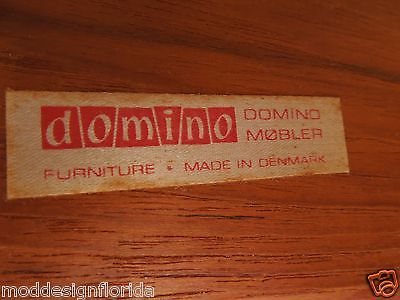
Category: chair